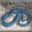
Label: snake